Mirai Ninja (film)

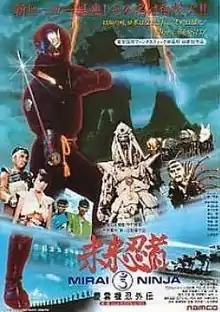
Theatrical release poster

, known as Cyber Ninja in the United States, Warlord in Canada and Robo Ninja in the UK, is a 1988 Japanese science fiction action film directed by Keita Amemiya, which was co-produced and released by Namco that premiered in October 1988 at the Tokyo International Fantastic Film Festival.